Robert Airey

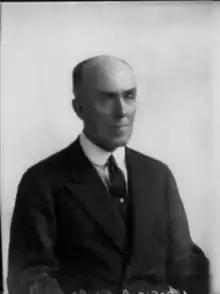
Airey in August 1926

Robert Berkeley Airey (21 September 1874 – 23 June 1933) was an English first-class cricketer and an officer in the British Army.